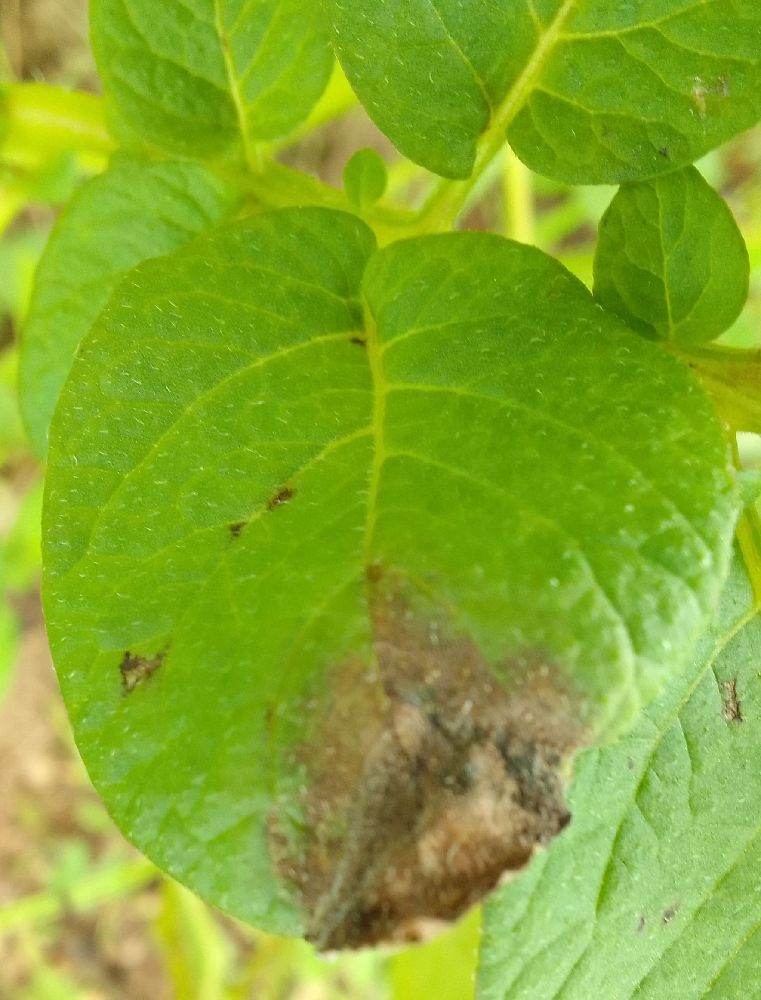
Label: Late blight